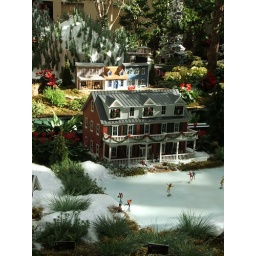
the skaters moved as did the skiers annual flower show,this years theme Holiday in Vermont; trains and train sets in Vermont